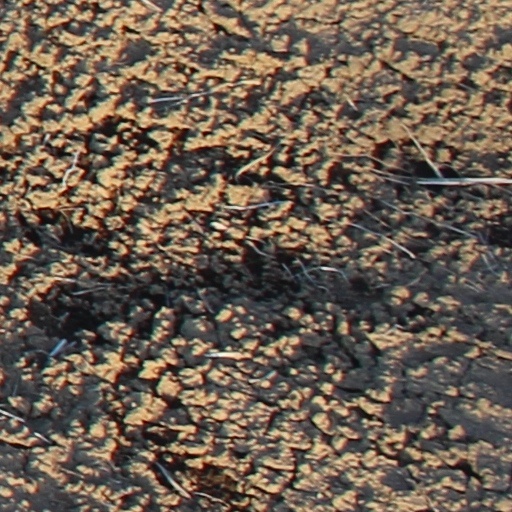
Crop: wheat